The ArQuives

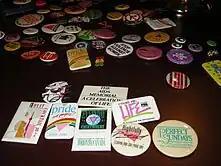
Sample of buttons from the Archives' collection

The ArQuives has acquired over 500 original works of art from within the LGBT community. These are primarily paper or canvas works, and the emphasis is historical. Examples include: